Kingdom of Kartli-Kakheti

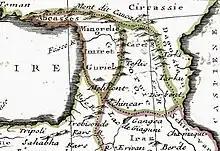
Detail from the map by Claude Buffier, 1736

After Nader Shah's death in 1747, Heraclius II and Teimuraz II capitalized on the eruption of chaos in mainland Iran. In the ensuing period Heraclius II made alliances with the khans of the area, established a leading position in the southern Caucasus, and requested Russian aid. In 1762, he succeeded his father as king of Kartli, and with already being king of Kakheti, eastern Georgia thus became politically unified for the first time in three centuries. Around 1760, it had become evident as well that Karim Khan Zand had become the new ruler of Iran. Shortly after, in 1762–1763, during Karim Khan's campaigns in Azerbaijan, Heraclius II tendered his "de jure" submission to him and received his investiture as "vali" ("governor", "viceroy") of "Gorjestan" (Georgia), the traditional Safavid office, which by this time however had become an "empty honorific". Karim Khan died in 1779 however, with Persia again being engulfed into chaos.